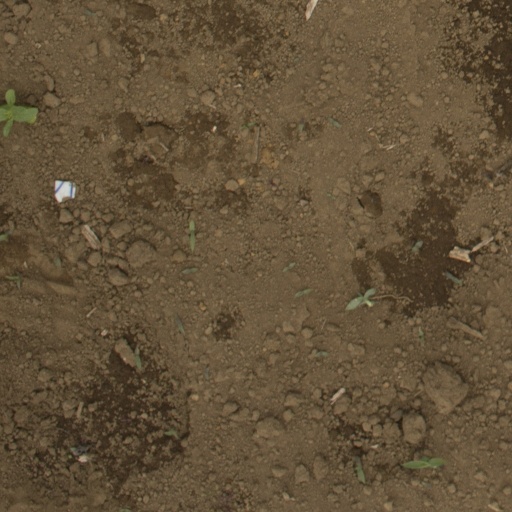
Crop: Jerusalem artichoke